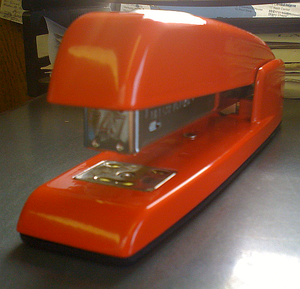
Swingline est une ancienne compagnie de papeterie, en particulier d'agrafeuses et de poinçonneuses de document, aujourd'hui une marque d'ACCO Brands. Anciennement situées à Long Island City, ses usines sont depuis 1999 à Nogales, au Mexique. Son siège social est situé à Lincolnshire, dans l'Illinois.